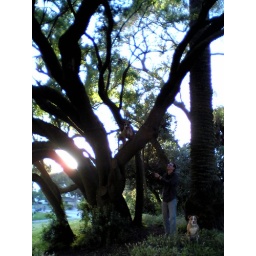
dog in tree at lafayette park. its little friend tried to attack me.